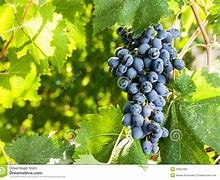
Label: grape